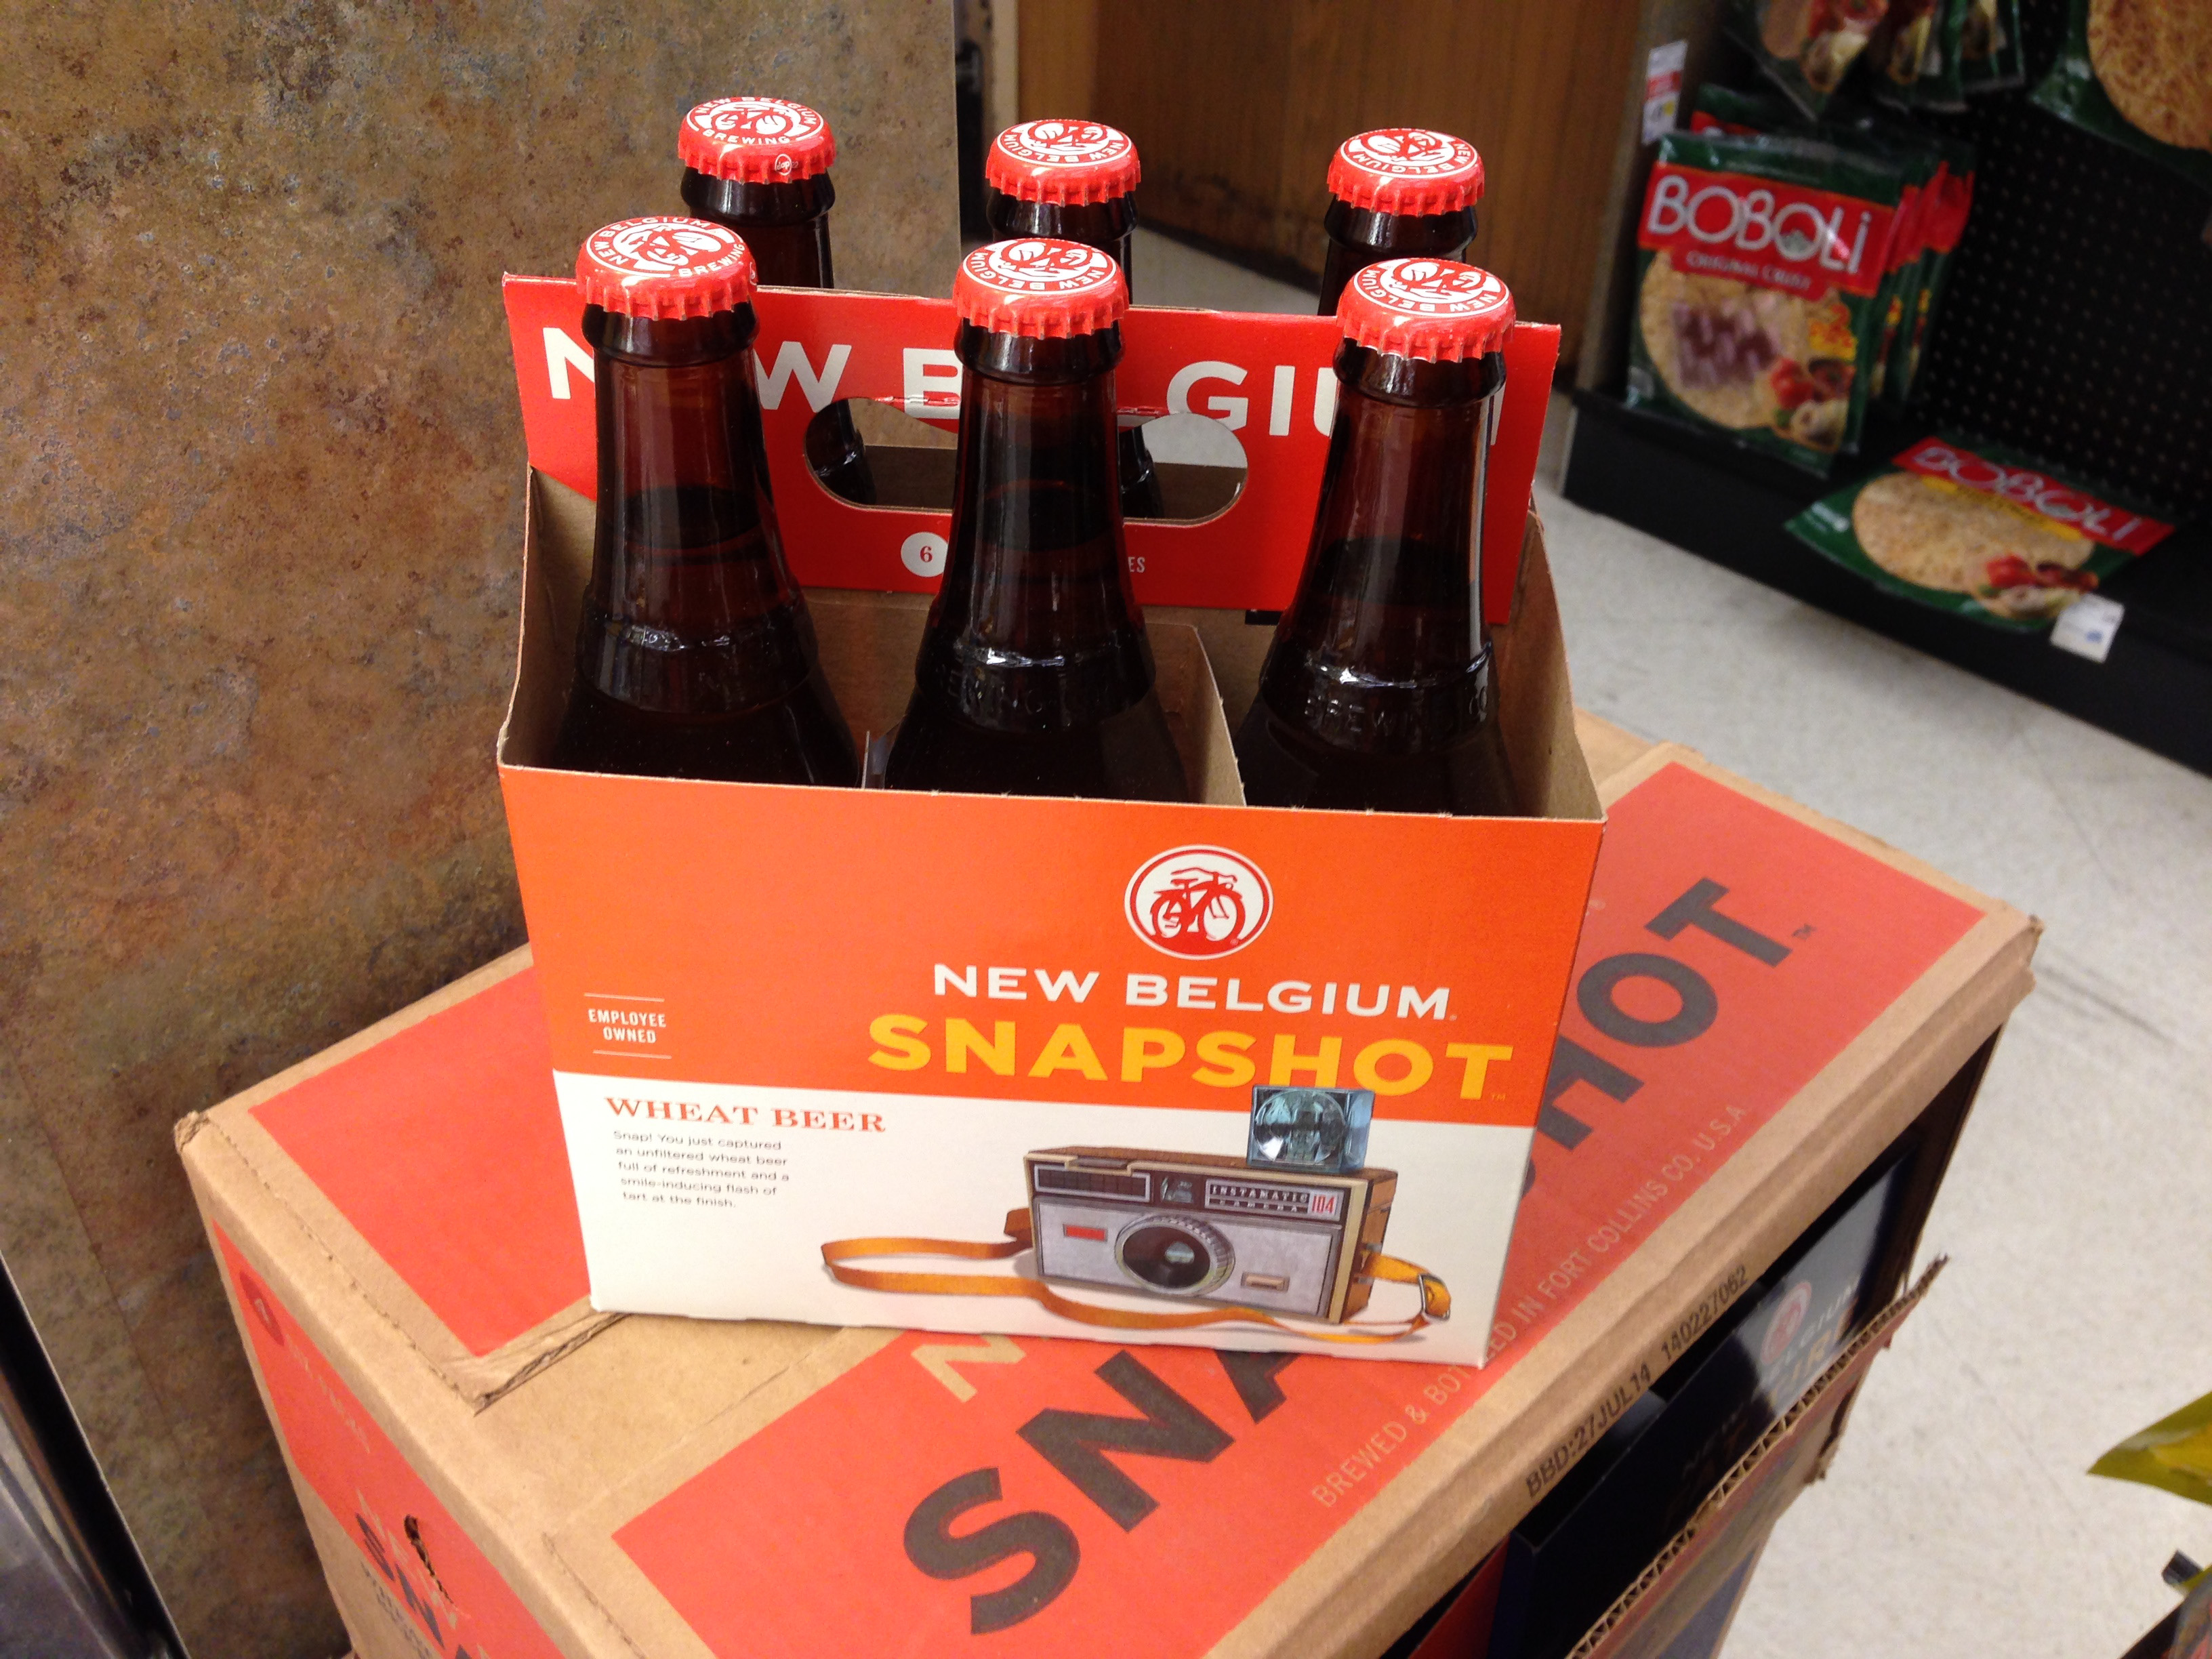
store, red, drink, beer, 2014, snapshot, 126, packaging, instamatic, 365, marketing, 3652014, 365the2014edition, sense